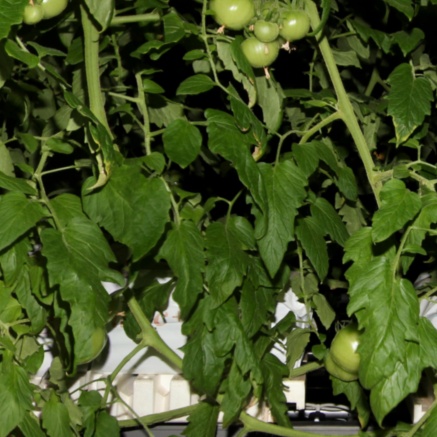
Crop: tomato